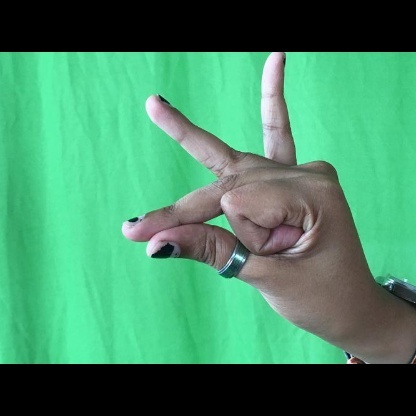
Mudra: Bramaram